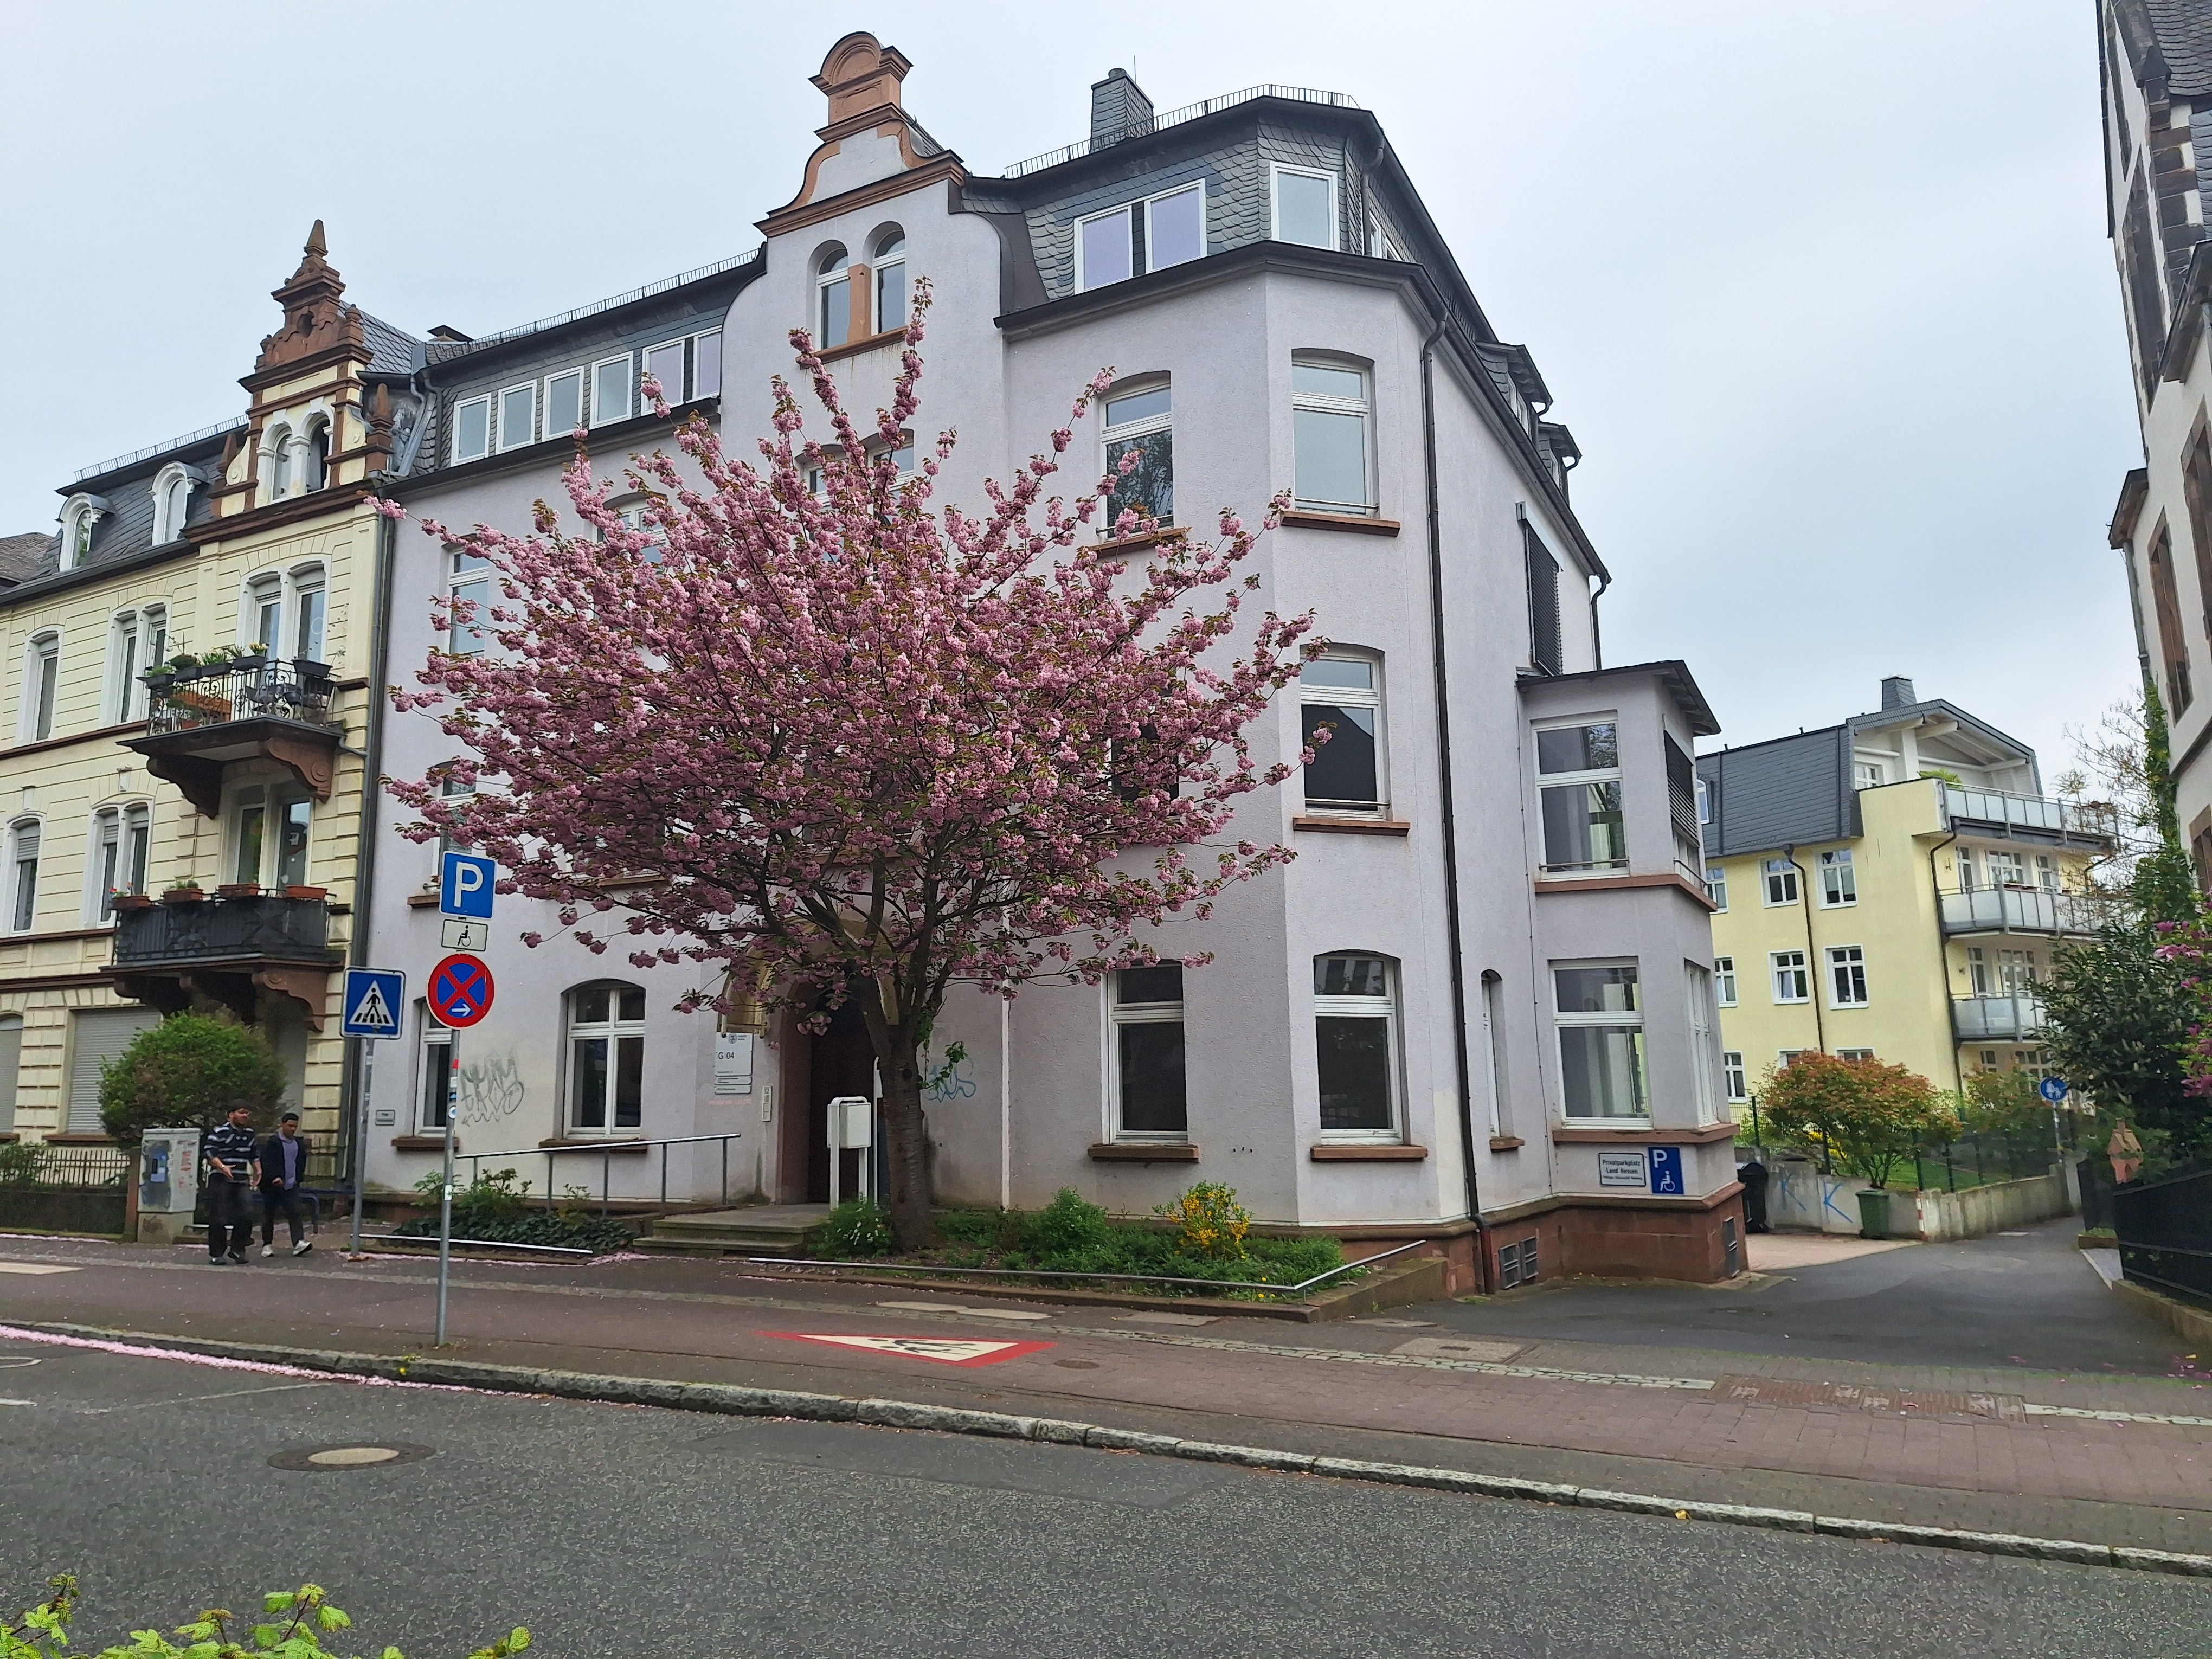
Building: Schulstraße 12